Montevideo Wanderers F.C.

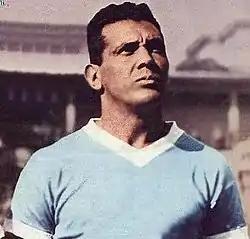
Obdulio Varela with (here pictured with the Uruguay national team) was a key player of the 1930s

The great Obdulio Varela in Wanderers debuted in 1938 and played for five seasons with the albinegro where he demonstrated his category for the great events. He exhibited his great vigor in the midfield and was a specialist in the execution of penalty shots.